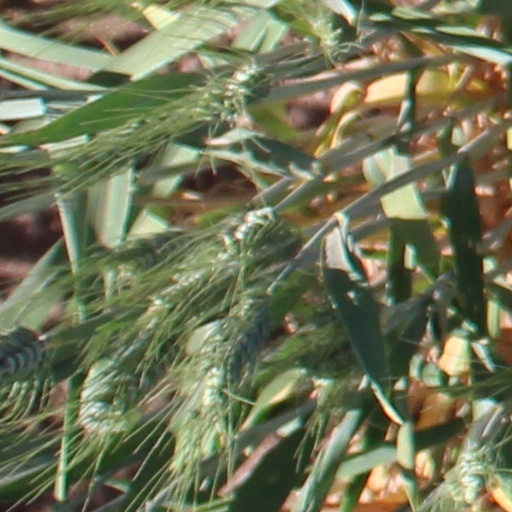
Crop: wheat